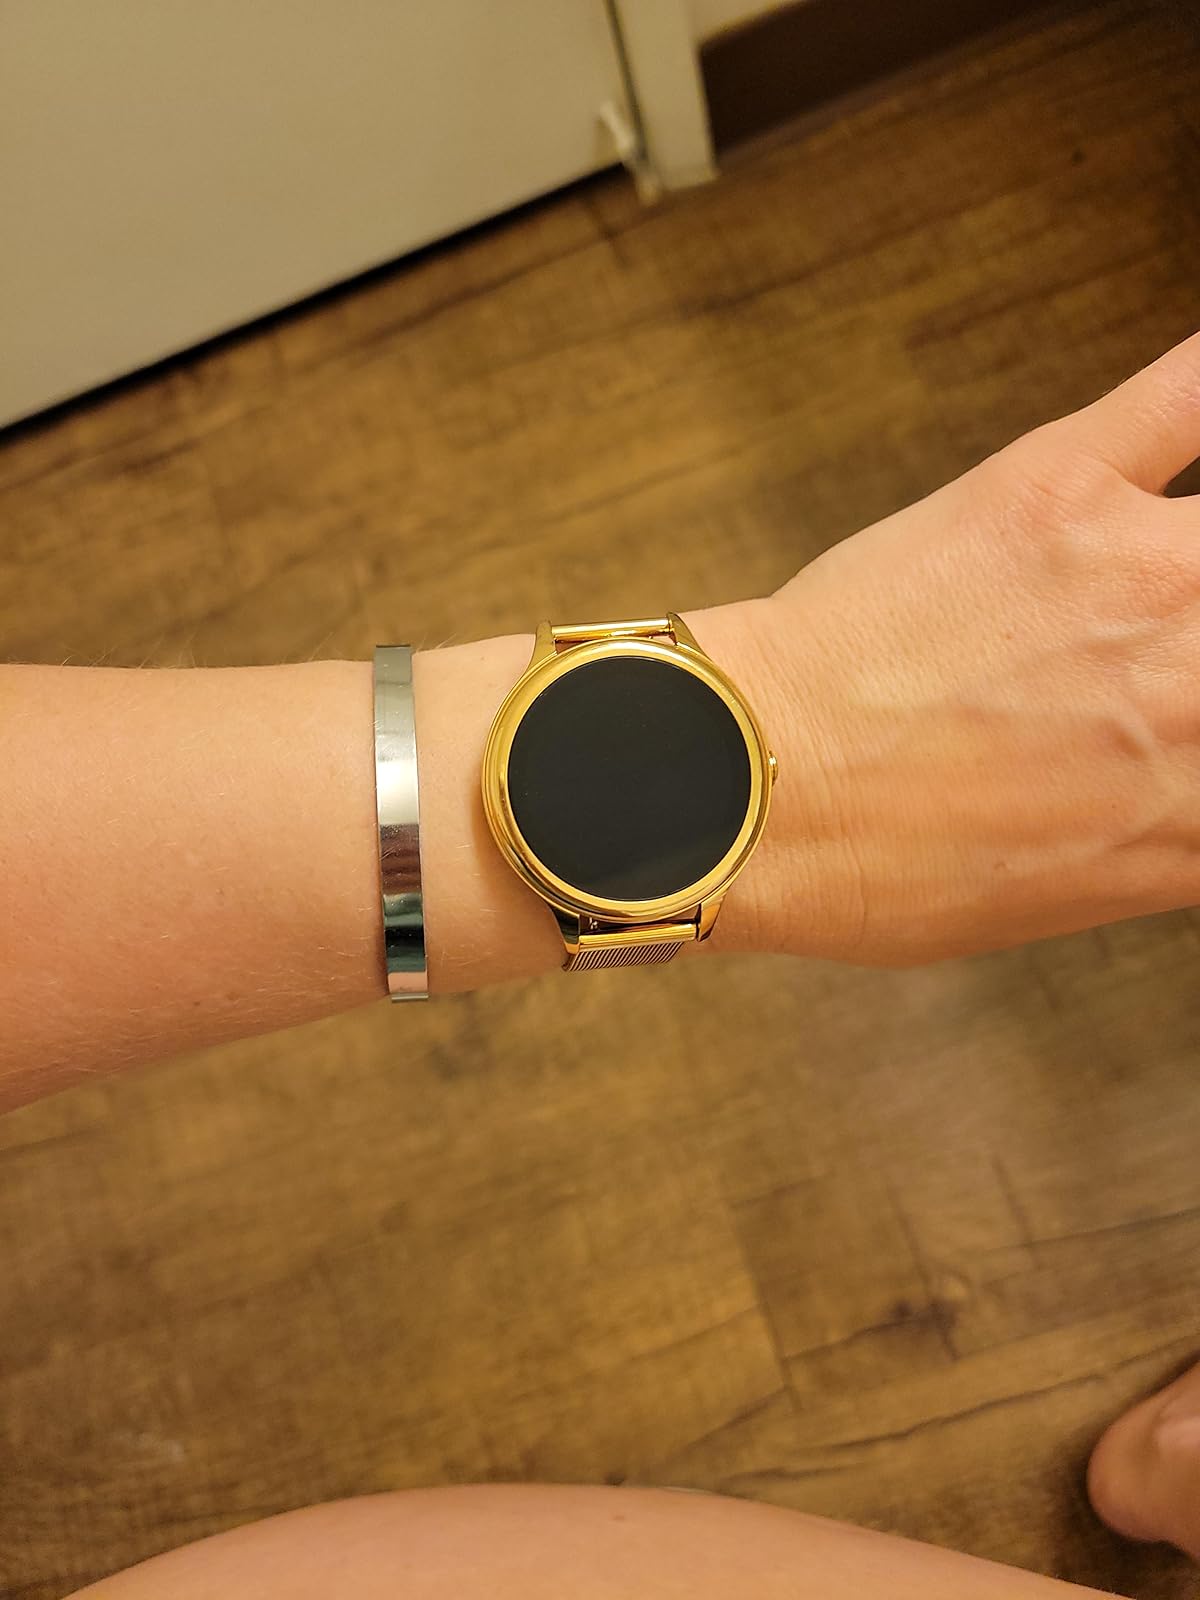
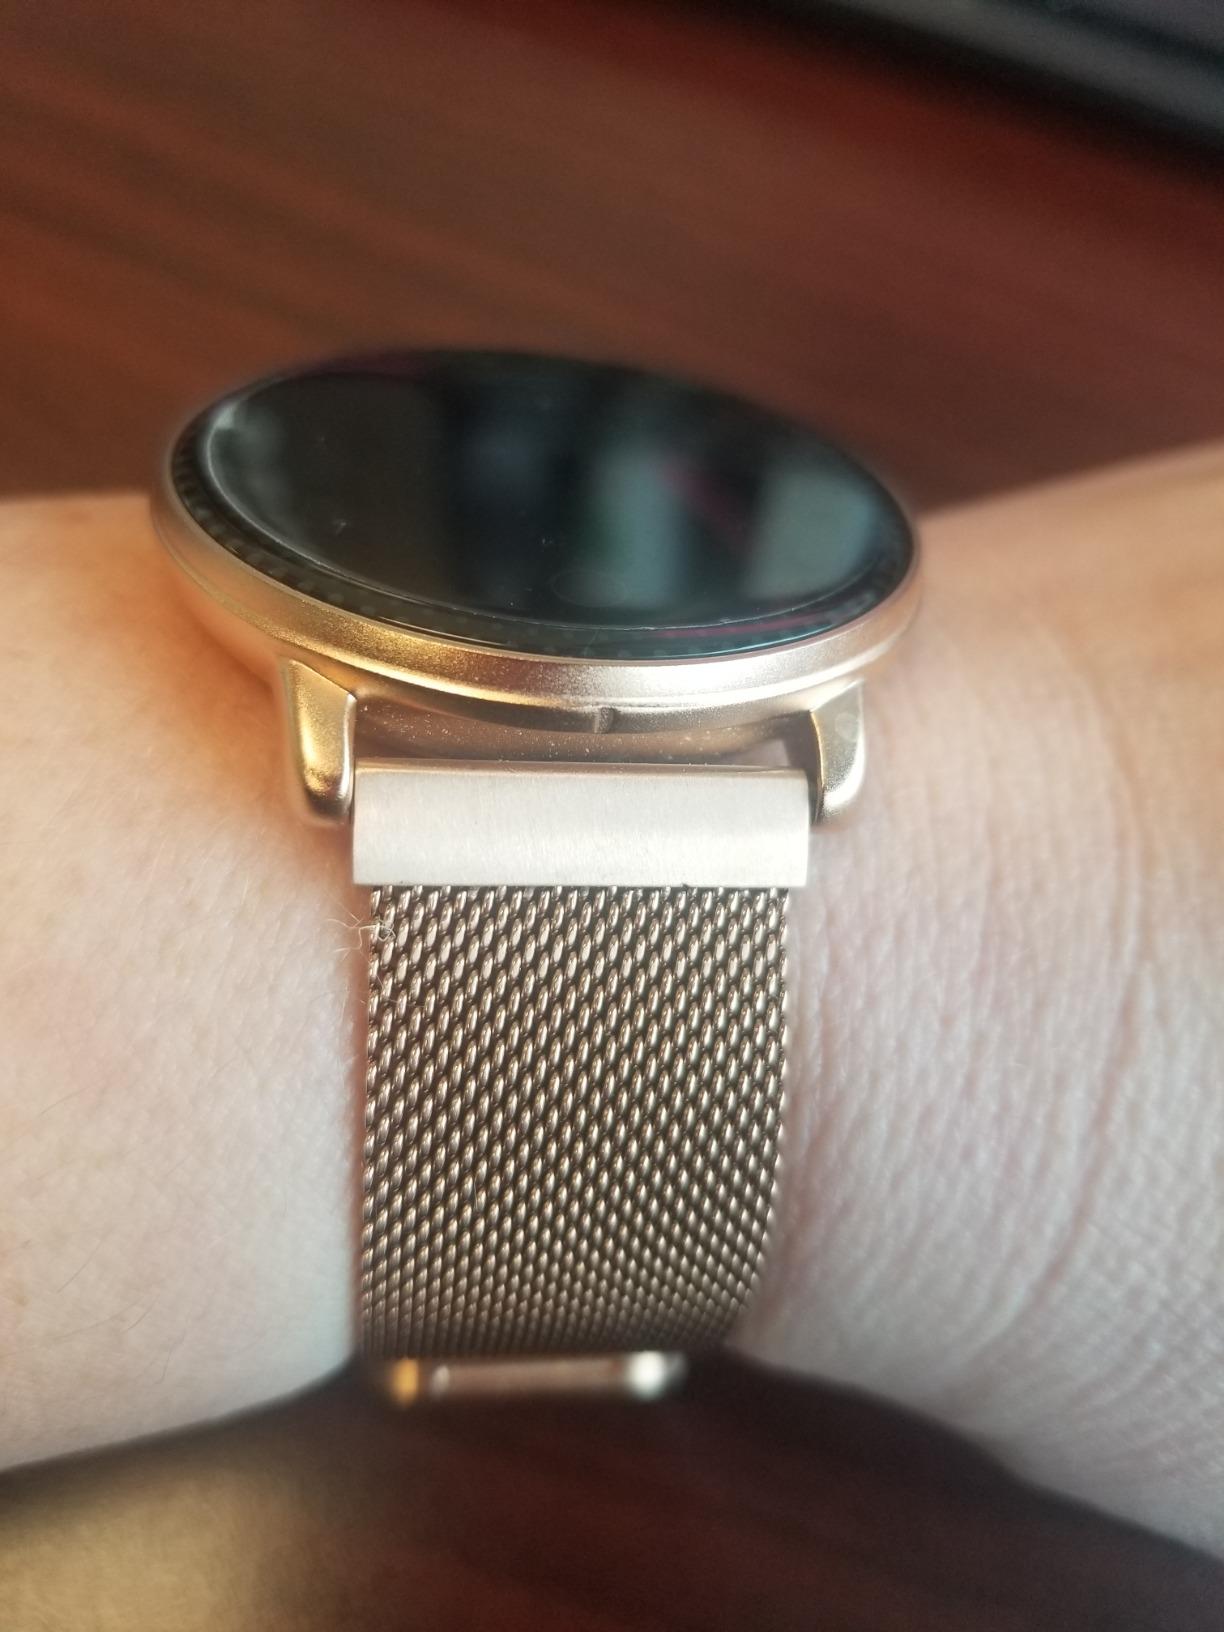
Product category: smartwatch
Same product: no